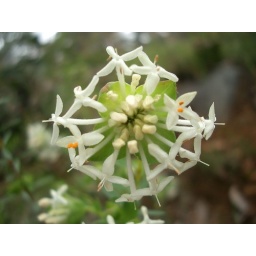
pretty white flowers arranged in a hemisphere.